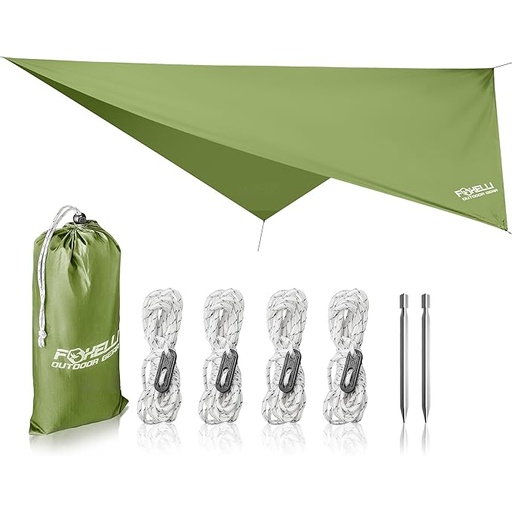
Foxelli Hammock Rain Fly - Waterproof Lightweight Tent & Hammock Rain Tarp for Camping, Backpacking w/Easy Setup Including Extra Long Guy Lines & Stakes
Brand: FOXELLI
Category: Sporting Goods > Outdoor Recreation > Camping & Hiking > Tent Accessories > Tent Poles & Stakes